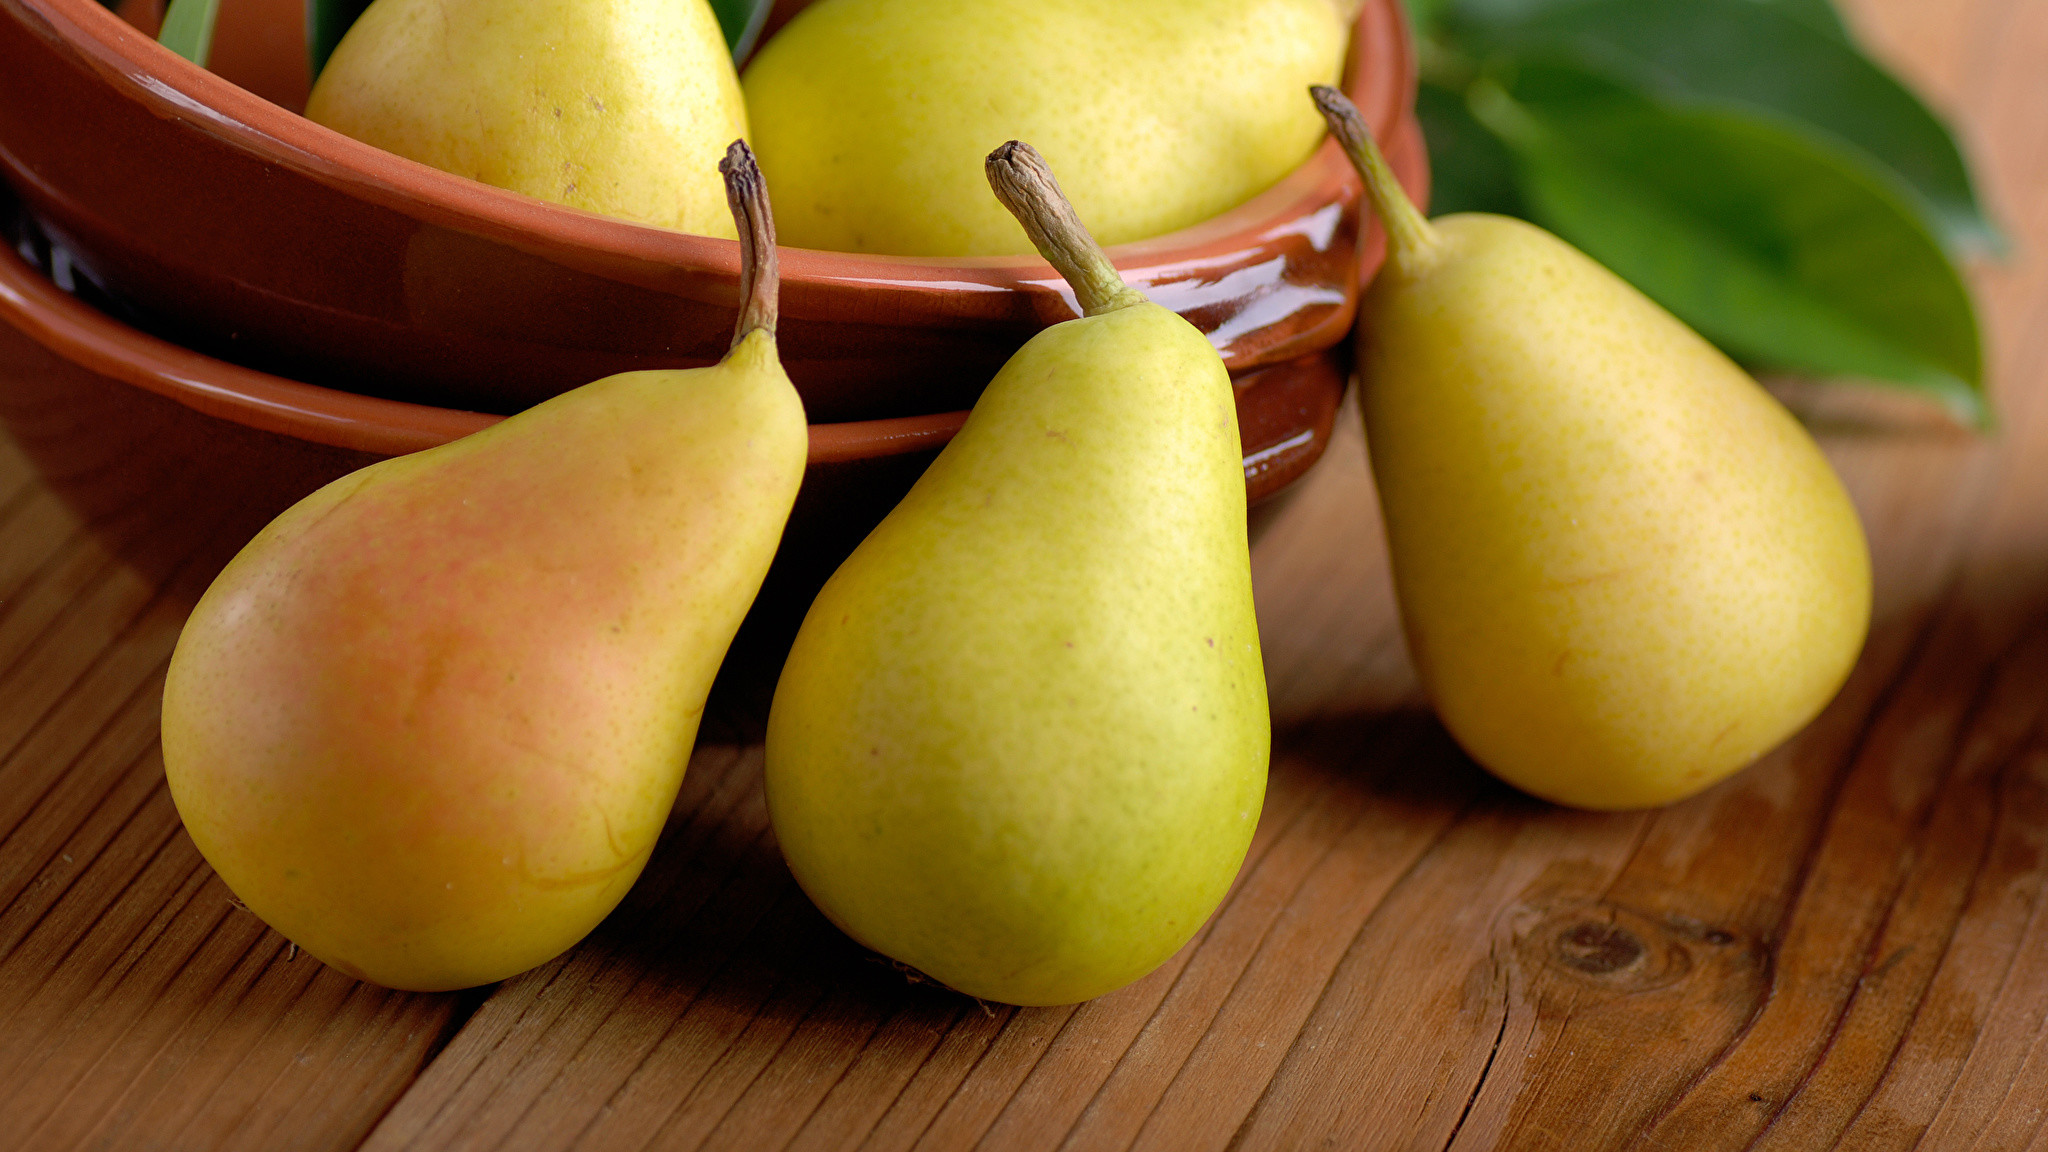
Label: Pear